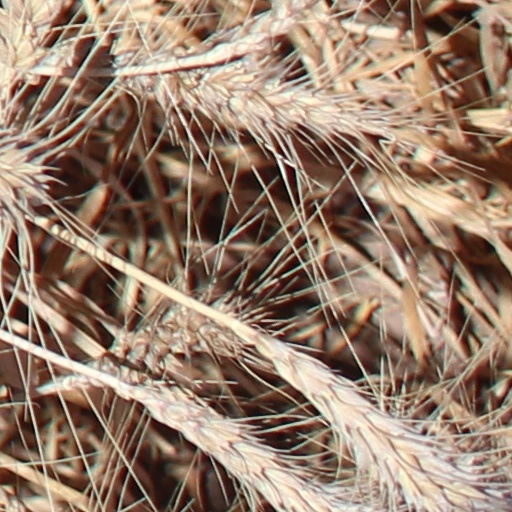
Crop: wheat